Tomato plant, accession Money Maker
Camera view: horizontal (90 deg, fisheye); turntable rotation: 90 degrees
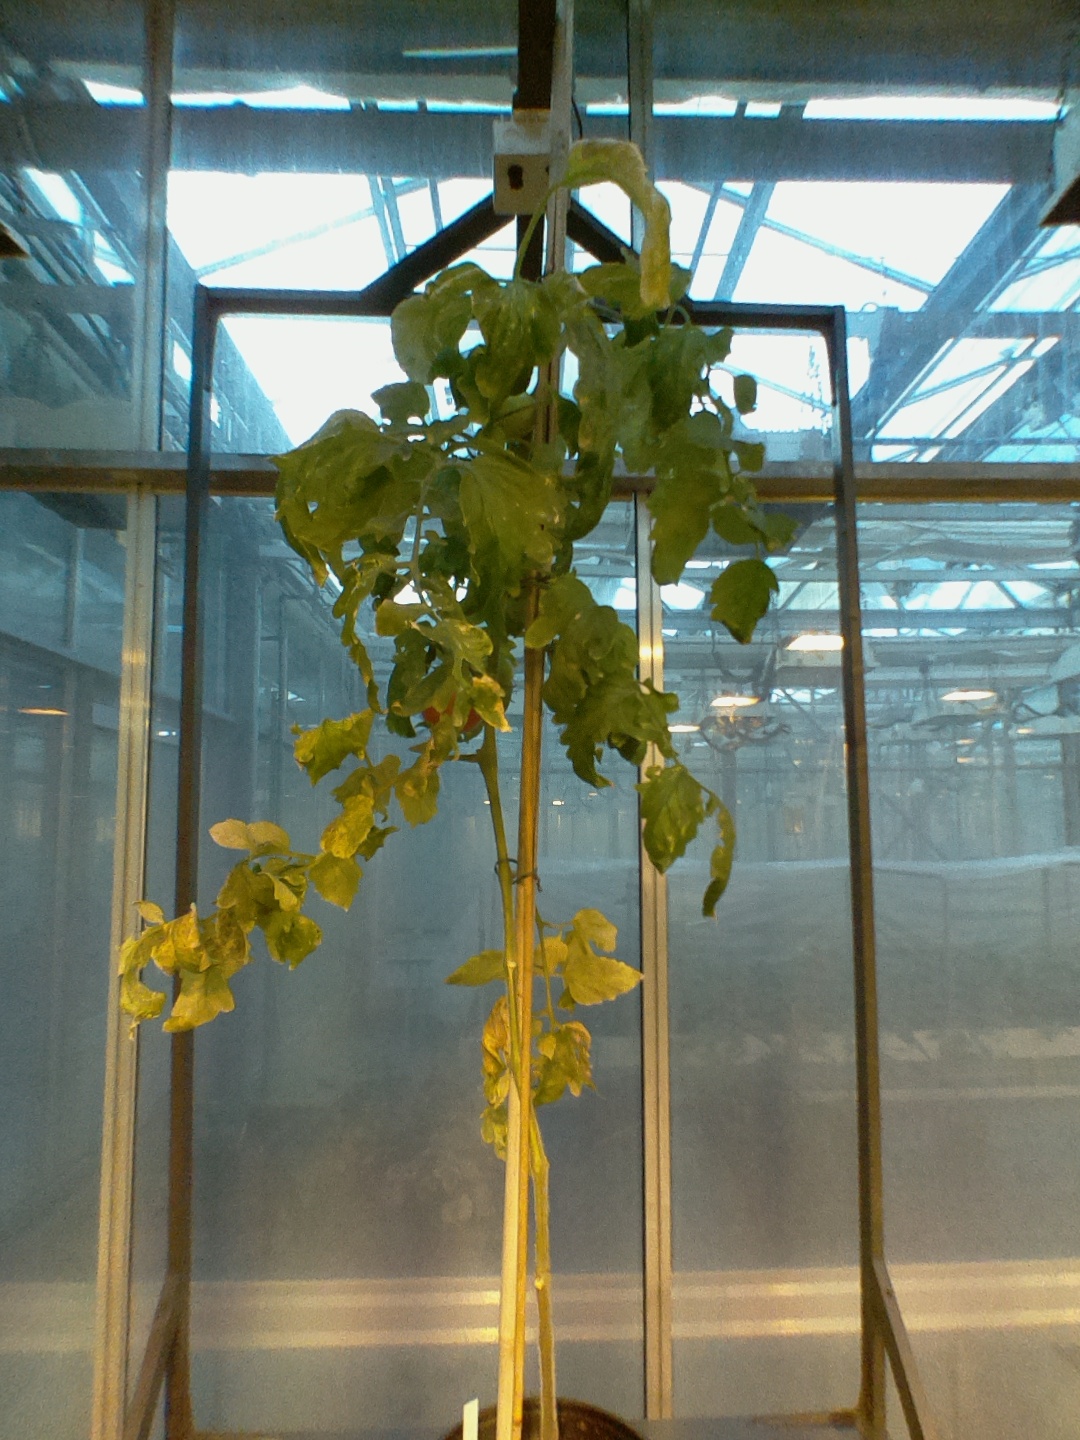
BBCH growth stage 80: fruits start showing typical ripe color (orange -> red)